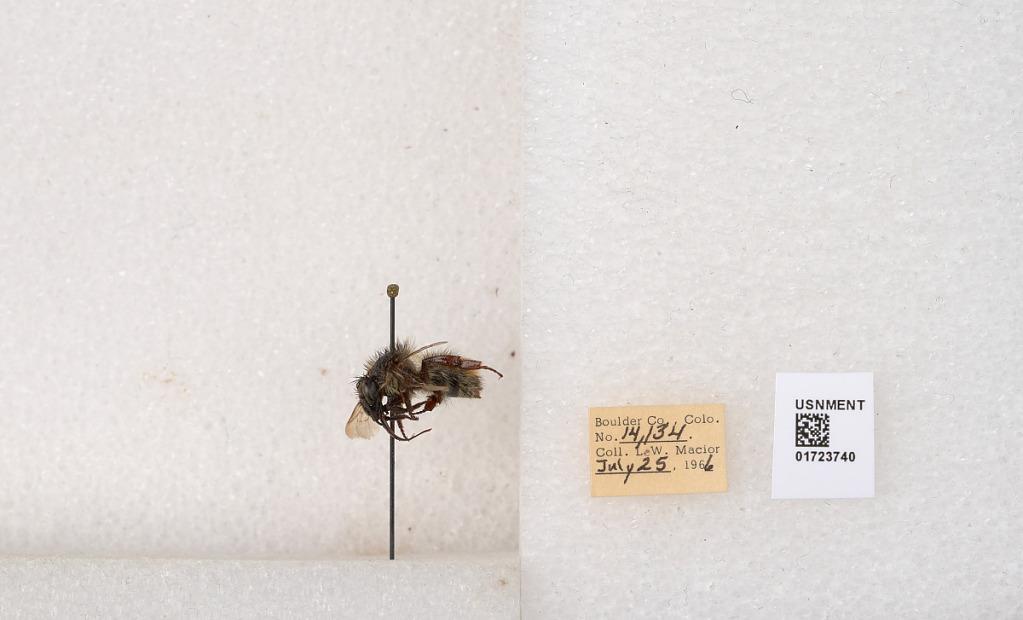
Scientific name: Bombus flavifrons Cresson
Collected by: L. Macior
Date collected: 1966-7-25
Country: United States
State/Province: Colorado
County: Boulder
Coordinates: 40.0925, -105.358